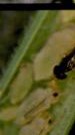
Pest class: russian_wheat_aphid